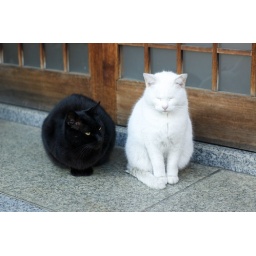
Black and white cats in front of a buddhism temple.